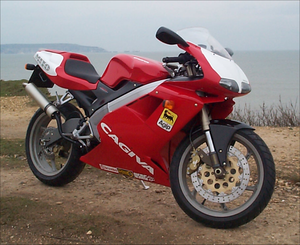
La Mito est un modèle de motocyclette du constructeur italien Cagiva.
Cagiva est un constructeur italien de motocyclette installé à Schiranna, commune de Varèse, dans la banlieue de Milan.